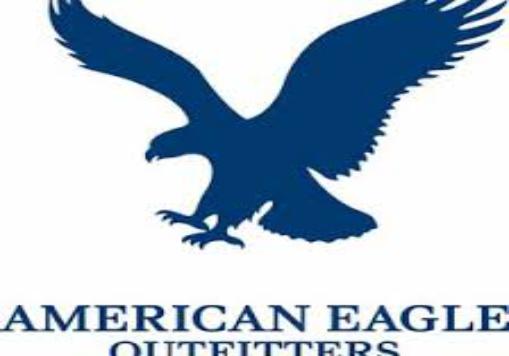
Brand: American Eagle
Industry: Clothes